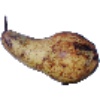
Label: pear_abate